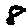
Label: 8